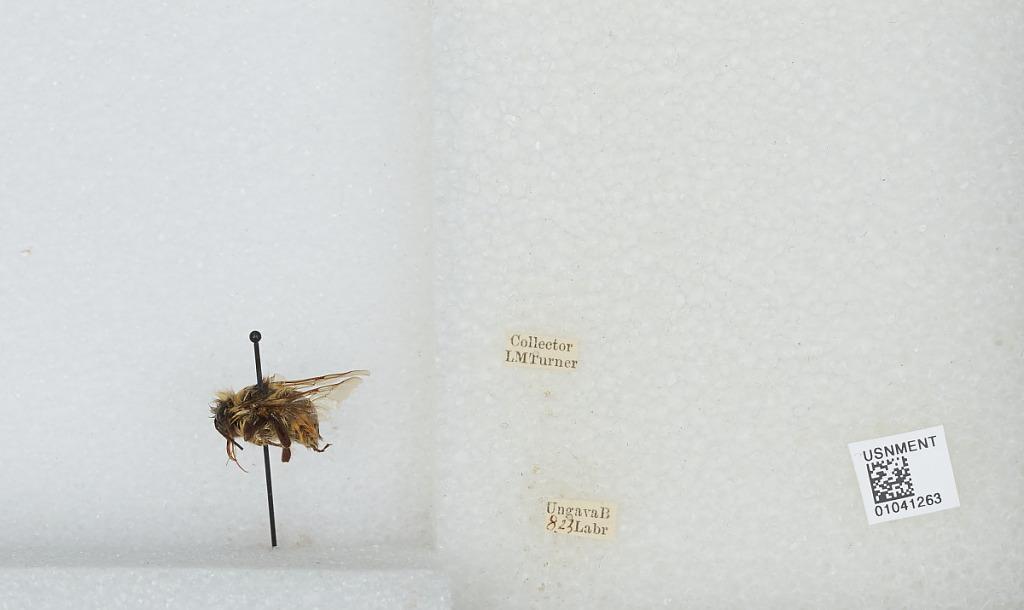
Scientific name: Bombus sp.
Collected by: L. Turner
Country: Canada
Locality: Ungava Bay
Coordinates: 60.2275, -64.8458